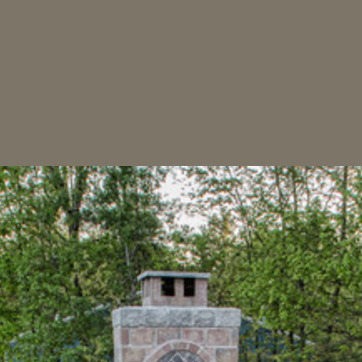
Material: sky